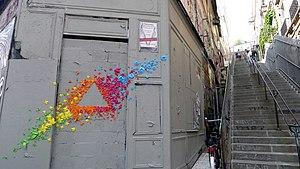
L'oeuvre ""spectre"" a été installée en 2012 dans les rues de Paris par l'artiste Mademoiselle Maurice"
Mademoiselle Maurice, née Marie Saudin à Annemasse, le 31 janvier 1984, est une artiste plasticienne française. Elle est connue pour ses œuvres réalisées à partir d'origamis, ses couleurs arc-en-ciel et ses installations monumentales, mais pratique également la peinture et autres techniques mixtes.